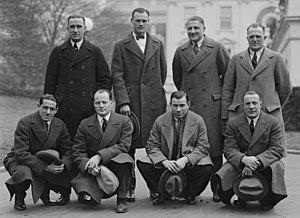
Les Celtics de New York, aussi connus sous le nom d'Original Celtics, étaient une équipe américaine de basket-ball. Basée à Brooklyn et à New York, elle a appartenu à plusieurs ligues dont l'American Basketball League, avant de disparaître le 10 décembre 1929. L'équipe n'a pas de lien direct avec les Celtics de Boston.